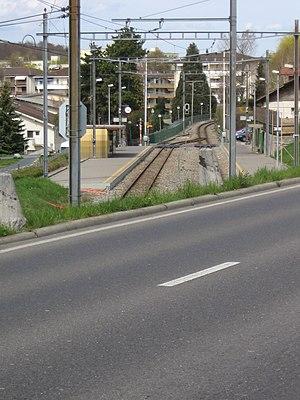
Vue éloignée de la gare de Romanel-sur-Lausanne.
Officiellement, la gare de Romanel-sur-Lausanne ou communément gare de Romanel est une gare ferroviaire du chemin de fer Lausanne-Échallens-Bercher. Elle se situe sur le territoire de la commune de Romanel-sur-Lausanne, dans le canton de Vaud, en Suisse.